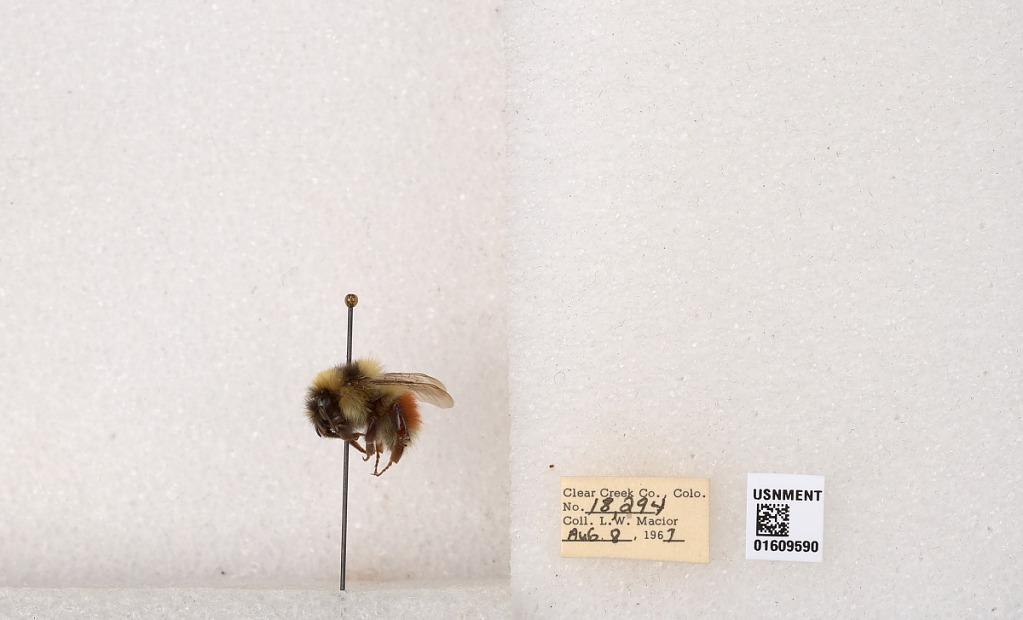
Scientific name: Bombus (Pyrobombus) sylvicola Kirby
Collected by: L. Macior
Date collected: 1967-8-8
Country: United States
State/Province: Colorado
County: Clear Creek
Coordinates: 39.6856, -105.645